Cerebral cortex

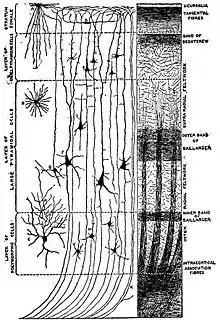
Diagram of layers pattern. Cells grouped on left, axonal layers on right.

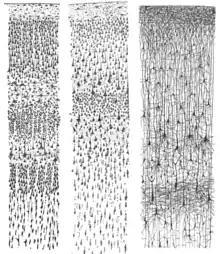
Three drawings of cortical lamination by Santiago Ramon y Cajal, each showing a vertical cross-section, with the surface of the cortex at the top. Left: Nissl-stained visual cortex of a human adult. Middle: Nissl-stained motor cortex of a human adult. Right: Golgi-stained cortex of a month-old infant. The Nissl stain shows the cell bodies of neurons; the Golgi stain shows the dendrites and axons of a random subset of neurons.

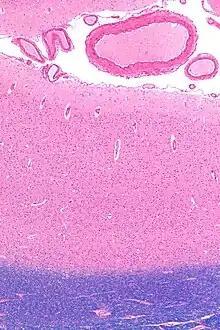
Micrograph showing the visual cortex (predominantly pink). Subcortical white matter (predominantly blue) is seen at the bottom of the image. HE-LFB stain.

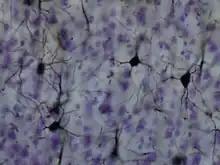
Golgi-stained neurons in the cortex (macaque)

The neocortex is formed of six layers, numbered I to VI, from the outermost layer I – near to the pia mater, to the innermost layer VI – near to the underlying white matter. Each cortical layer has a characteristic distribution of different neurons and their connections with other cortical and subcortical regions. There are direct connections between different cortical areas and indirect connections via the thalamus.